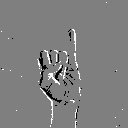
ASL letter: i